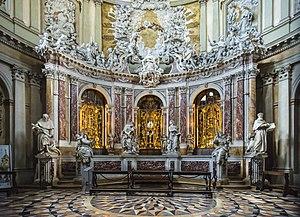
La basilique Saint-Antoine de Padoue est la deuxième plus grande église de la ville de Padoue en Italie et la plus visitée. Elle n'est néanmoins pas la cathédrale padouane, titre qui revient au Dôme de Padoue. La place proche accueille la statue du Gattamelata, œuvre de Donatello. Ce dernier réalisa également dans l'église le maître-autel, la barrière du chœur et un crucifix. Elle est dédiée à saint Antoine de Padoue ou Lisbonne, un frère franciscain portugais du XIIIᵉ siècle, docteur de l'Église.
Giacomo Filippo Parodi est un sculpteur italien baroque de l'école génoise.